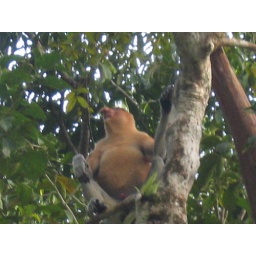
This male proboscis monkey stares perches in the tree